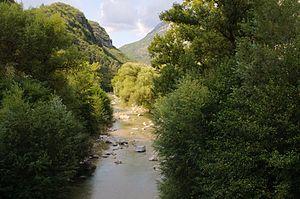
L'Estéron entre Roquesteron et Roquestéron-Grasse
L'Estéron est une rivière française située dans les départements des Alpes-de-Haute-Provence et des Alpes-Maritimes, en région Provence-Alpes-Côte d'Azur.